The Story of William Tell

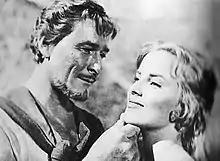
1953 frame of the unfinished film. Shows Flynn as "William Tell"; Waltraut Haas as "Mary"

The Story of William Tell is an unfinished film about William Tell. It starred and was produced by Errol Flynn. It commenced filming in Italy in 1953 and was meant to be the directorial debut of Jack Cardiff. It was filmed in CinemaScope. A £10,000 model town set was built near Mont Blanc.